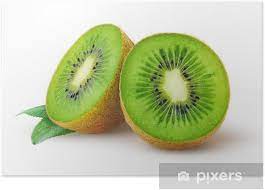
Label: Kiwi